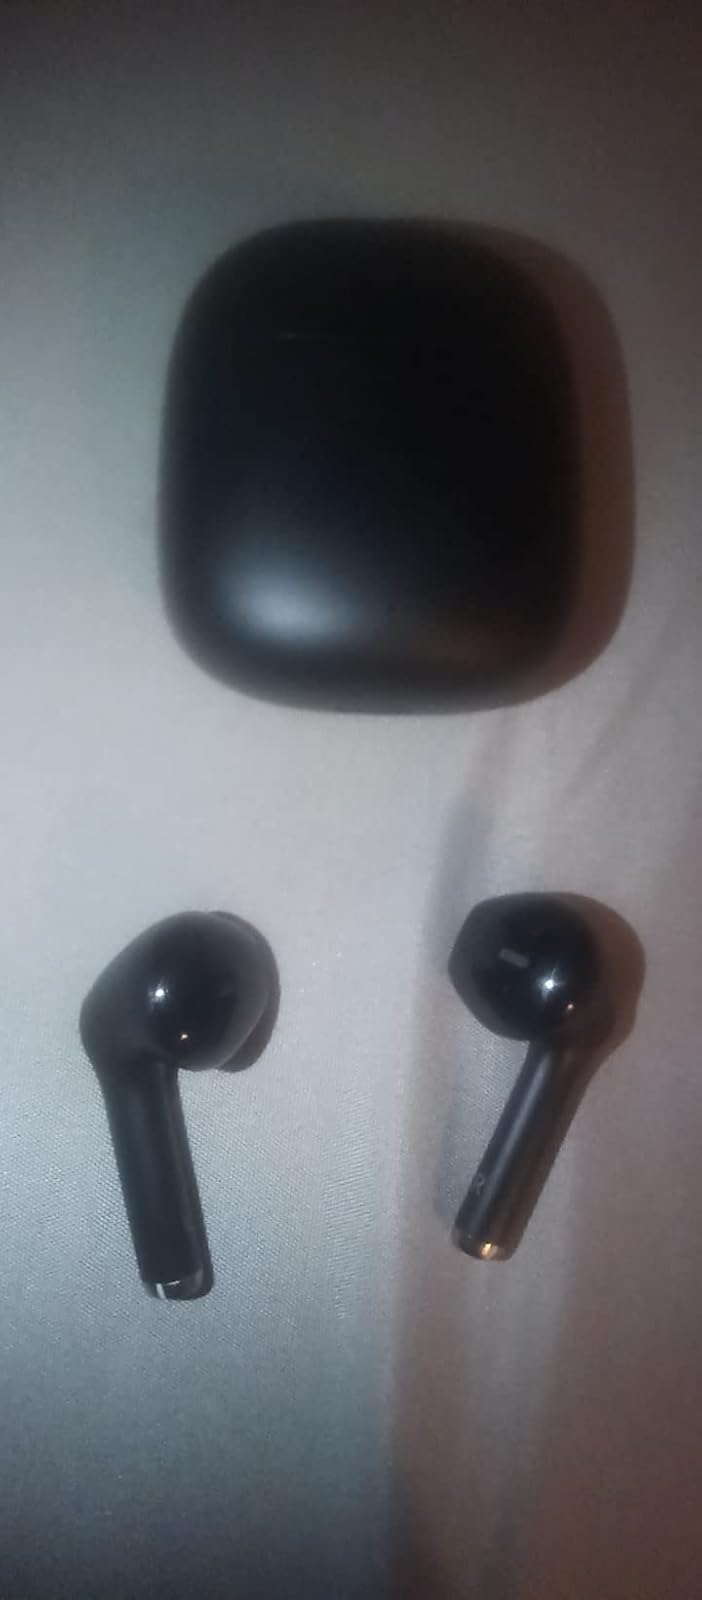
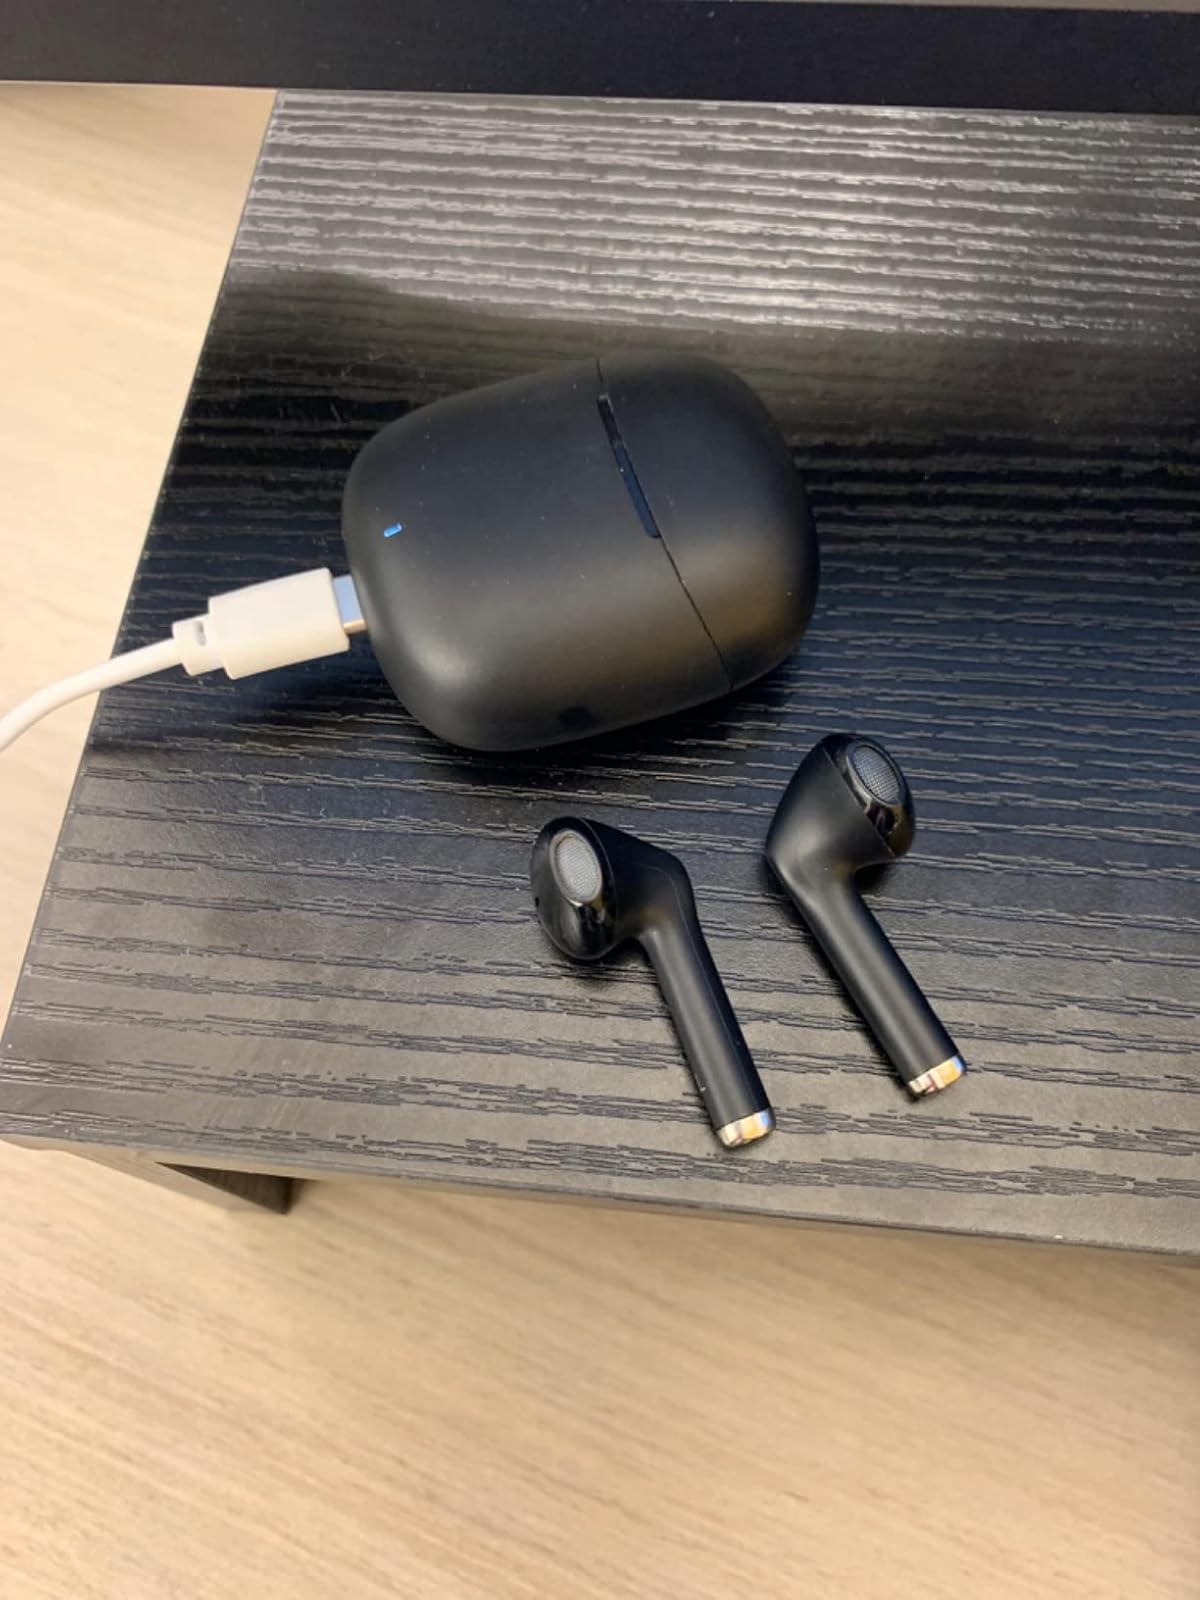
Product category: earbuds
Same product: yes